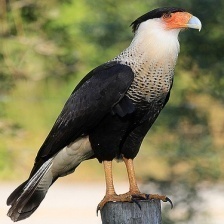
Species: CRESTED CARACARA
Scientific name: CARACARA CHERIWAY